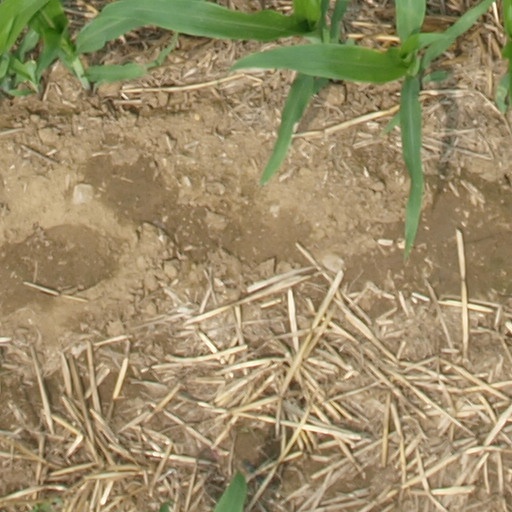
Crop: maize; corn